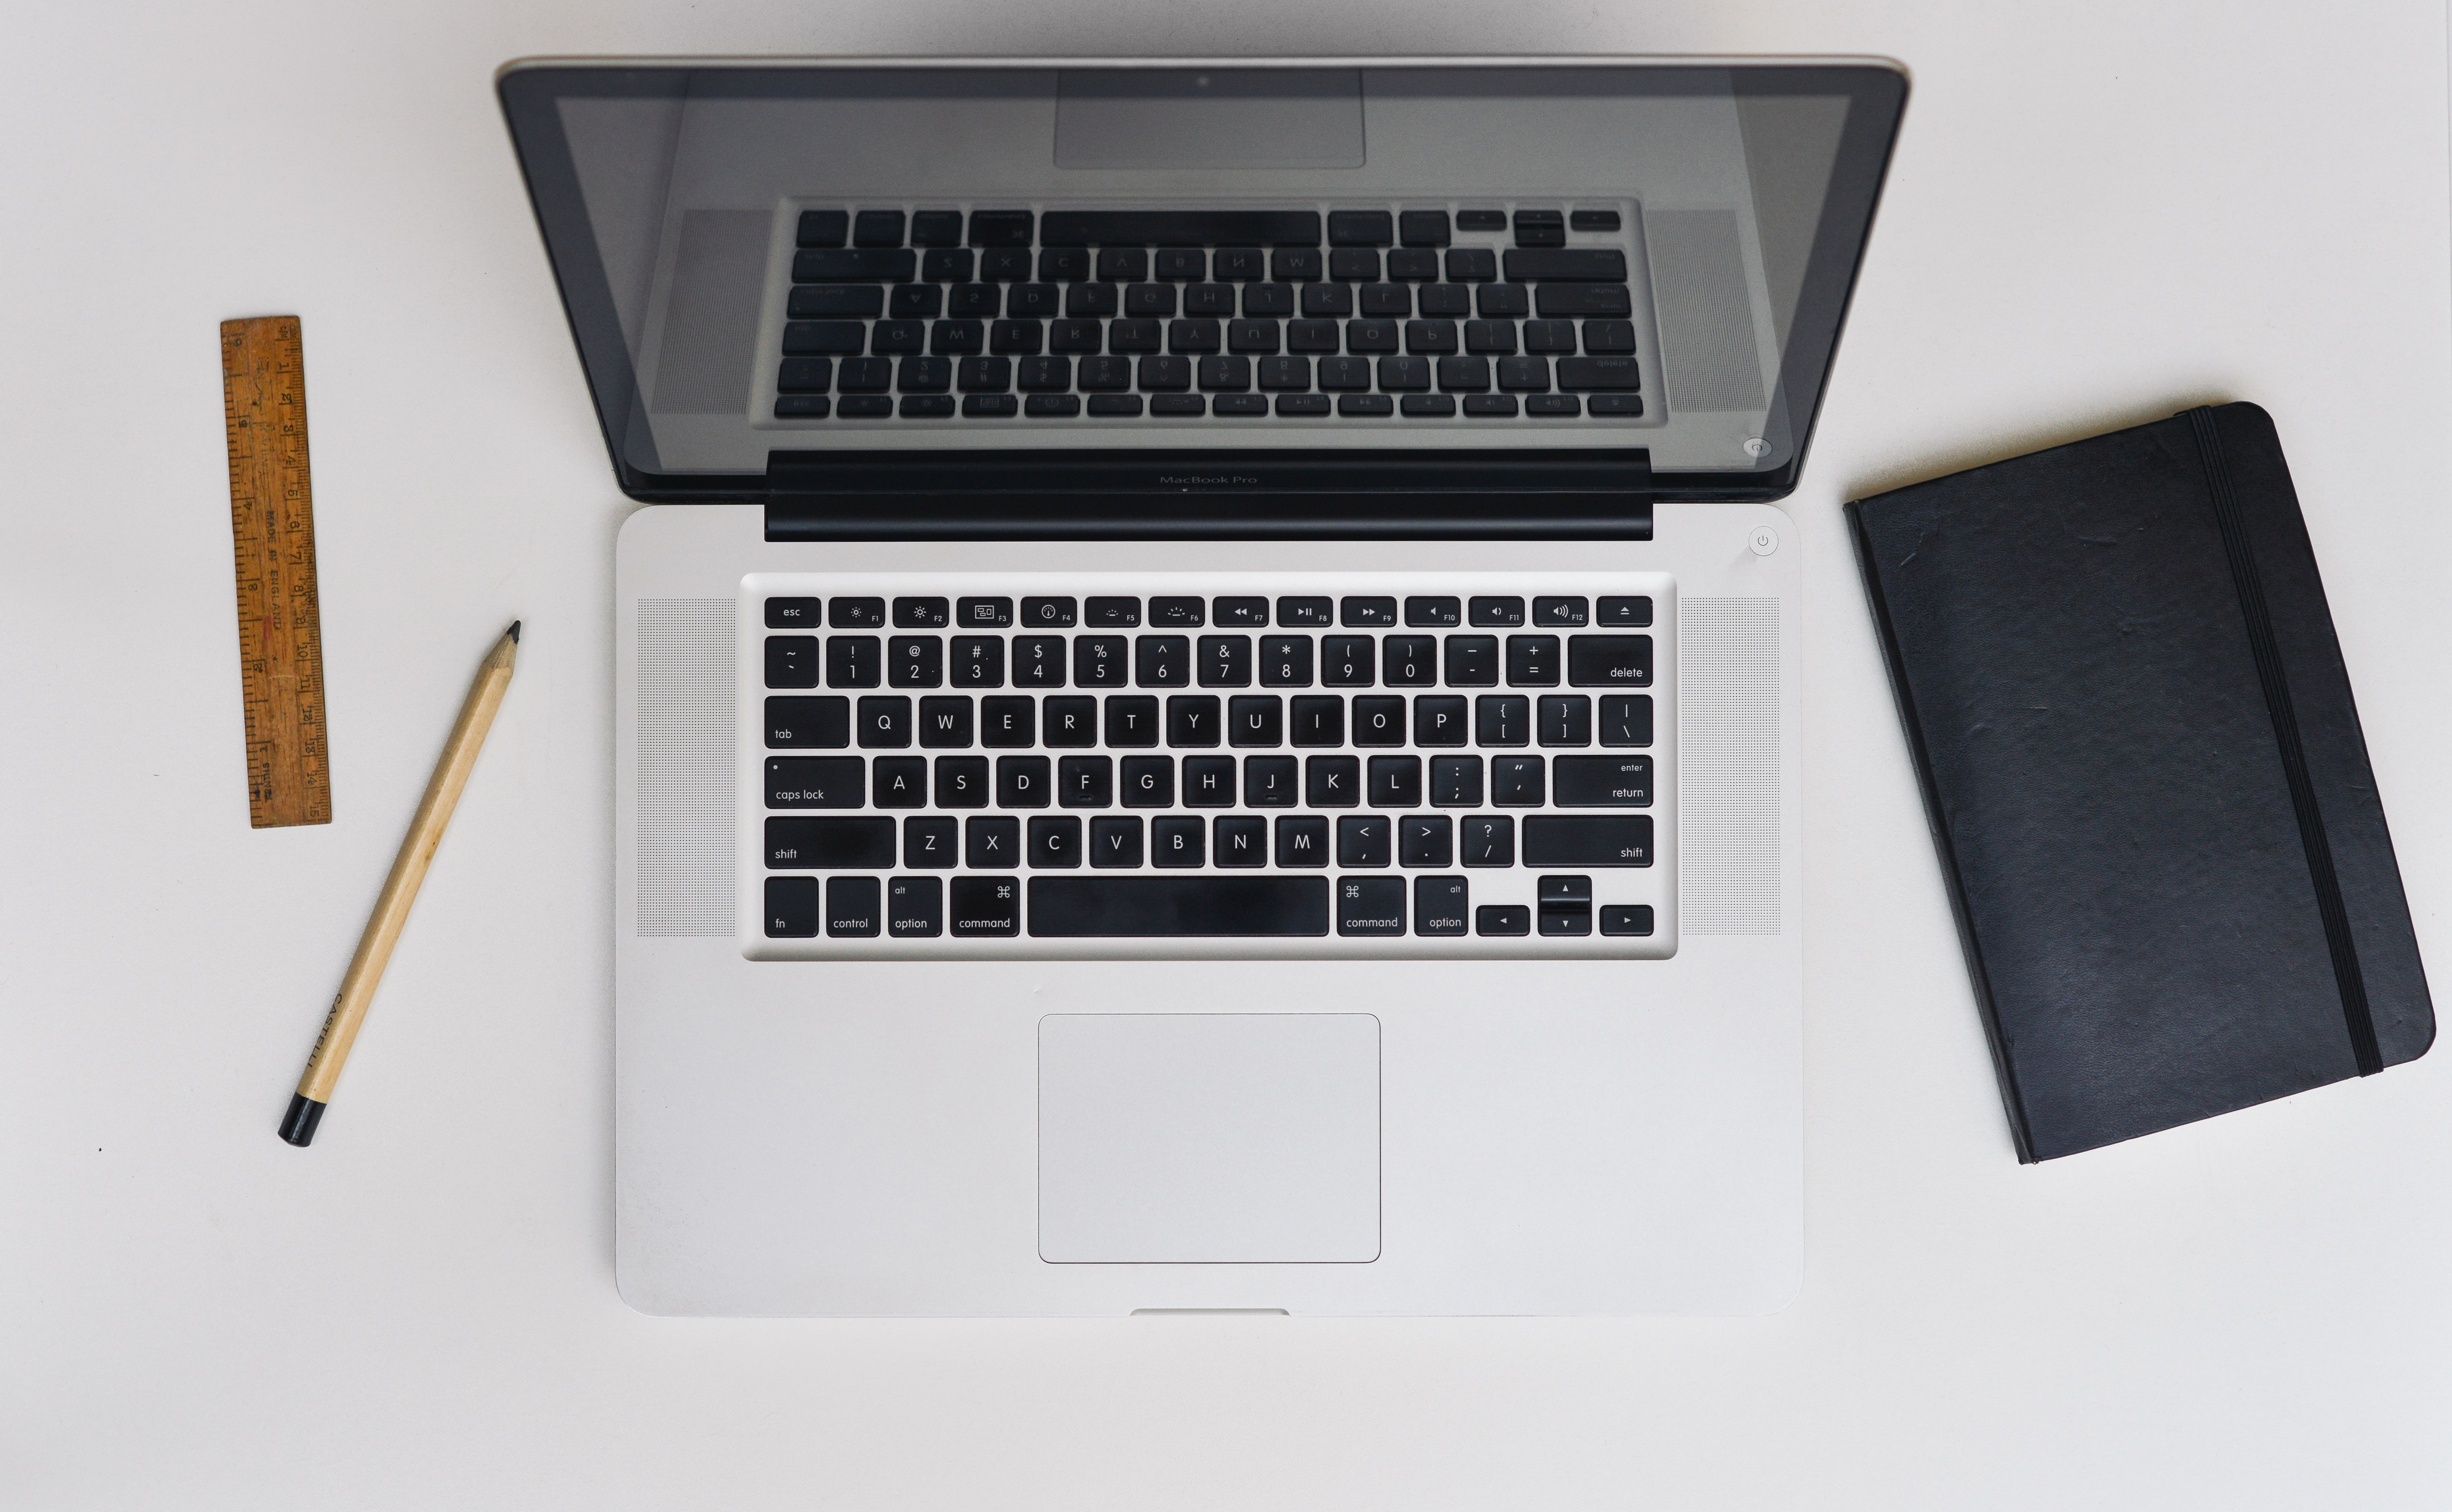
laptop, desk, notebook, computer, macbook, mobile, apple, technology, pen, internet, office, communication, business, ruler, product, pc, multimedia, wireless, workplace